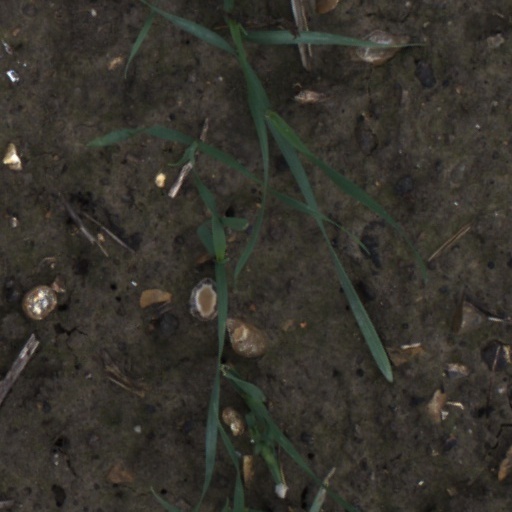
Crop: wheat